The Story of a Brief Marriage

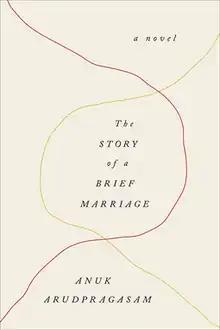
First edition cover

The Story of a Brief Marriage is the debut novel by Anuk Arudpragasam which was published on September 6, 2016 by Flatiron Books.